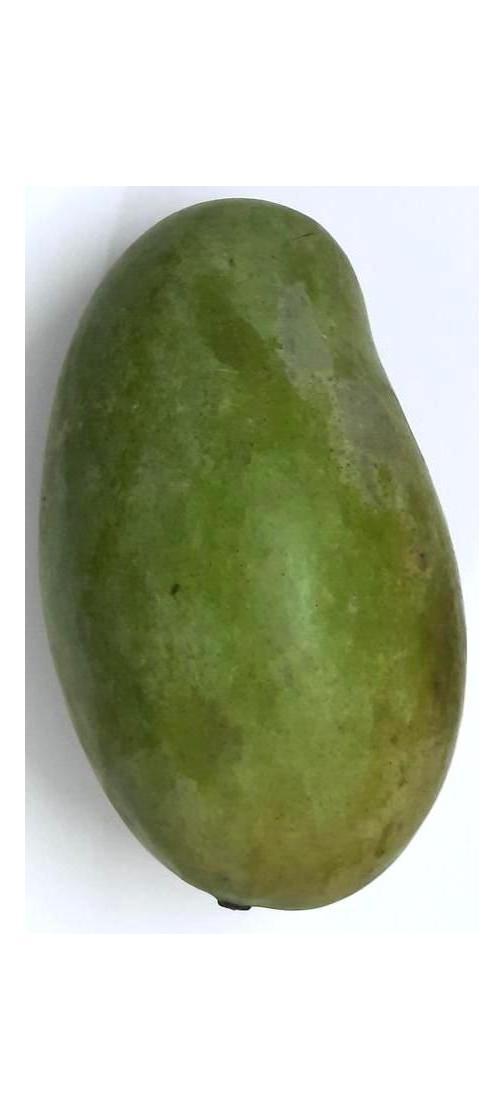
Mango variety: Amrapali